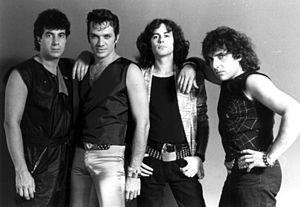
Riff est un groupe de hard rock argentin, originaire de Buenos Aires. Il est formé en 1980 par le renommé guitariste Pappo. Il est considéré comme l'un des principaux groupes à s'être aventuré dans le hard rock dans leur pays.